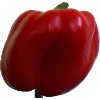
Label: Pepper Red 1